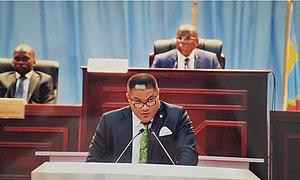
2015
Didace Pembe Bokiaga est un homme politique de la République démocratique du Congo. Il a été nommé ministre de l’Environnement dans le Gouvernement Gizenga 1 du 6 février 2007. À deux reprises, en 2006 et 2011, il a été élu député national pour la circonscription de Mushie. Figure de proue de l'écologie en RDC, il est président du parti Alliance des écologistes congolais, qu'il a co-fondé en 2008.*